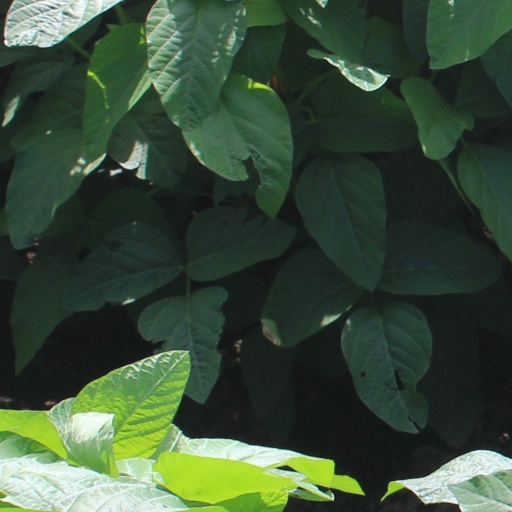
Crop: soybean